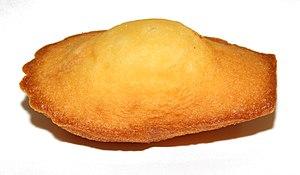
Madeleine de marque St Michel sur fond blanc. This file was uploaded with Commonist.
Est qualifié de madeleine de Proust tout phénomène déclencheur d'une impression de réminiscence. Ce peut être un élément de la vie quotidienne, un objet, un geste, un son ou une couleur par exemple, qui ne manque pas de faire revenir ou réactiver un souvenir à la mémoire de quelqu'un, comme le fait une madeleine à celle du narrateur d'À la recherche du temps perdu dans Du côté de chez Swann, le premier tome du roman de Marcel Proust.